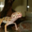
Label: lizard